Law Concerning the Head of State of the German Reich

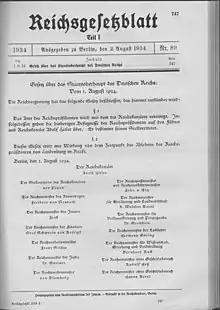
Promulgation of the Law Concerning the Head of State of the German Reich in the of 2 August 1934

Like with most laws passed during the process of "Gleichschaltung", this law is very short. The full text is available below in German and in English: